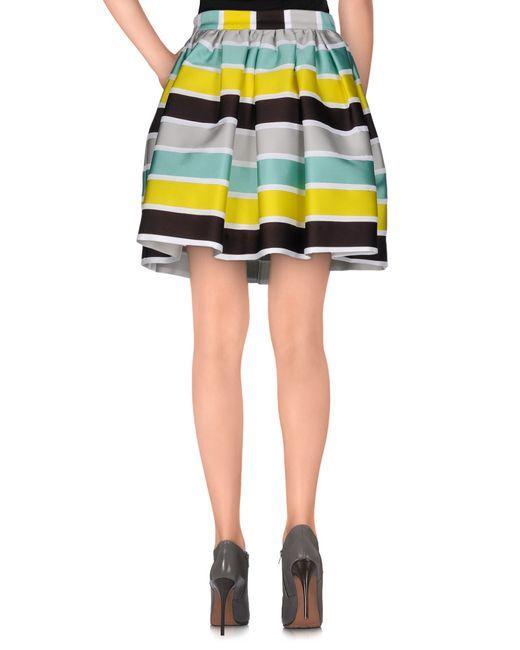
Stilvoller Streifen-Design-Rock für Frauen